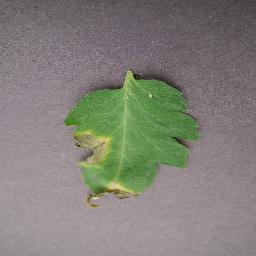
Label: Tomato___Late_blight